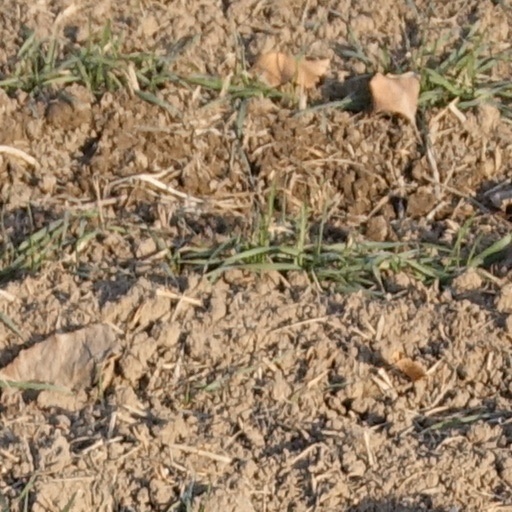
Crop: wheat